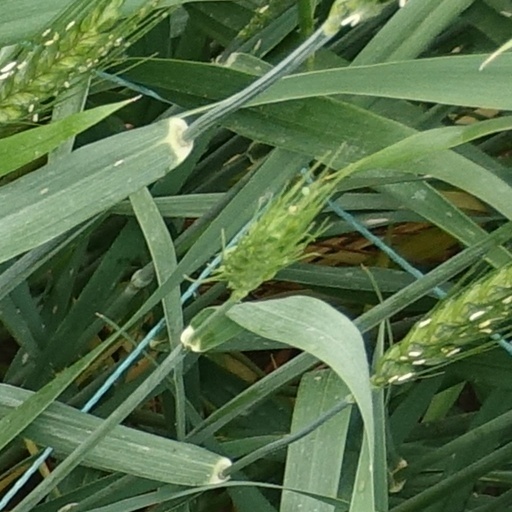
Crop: wheat